OHVIRA

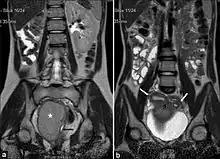
(a) Coronal Single shot T2W image shows absence of the right kidney. The distended hemivagina (asterisk) is seen on the right side and the normal collapsed left hemivagina with minimal fluid is seen adjacent to it (black arrow). The distended hemivagina ends above the introitus and its contents are hypointense to fat. (b) Coronal Single shot T2W image shows right and left uterine horns (white arrows). The right uterine horn cavity is seen to communicate with the upper end of the fluid collection in right hemivagina (small black arrow).

Herlyn–Werner–Wunderlich syndrome, also known as OHVIRA (obstructed hemivagina and ipsilateral renal anomaly) is an extremely rare syndrome characterized by a congenital birth defect of the lower abdominal and pelvic organs. It is a type of abnormality of the Müllerian ducts.